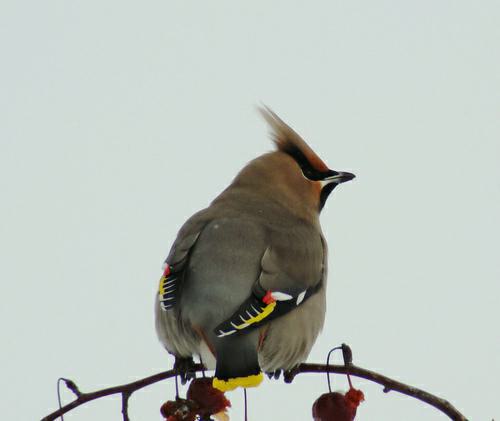
A photo of a bohemian waxwing